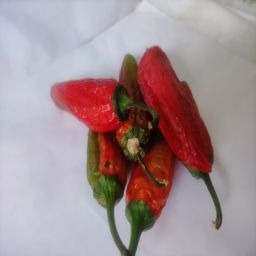
Crop: New Mexico Green Chile
Quality: Old